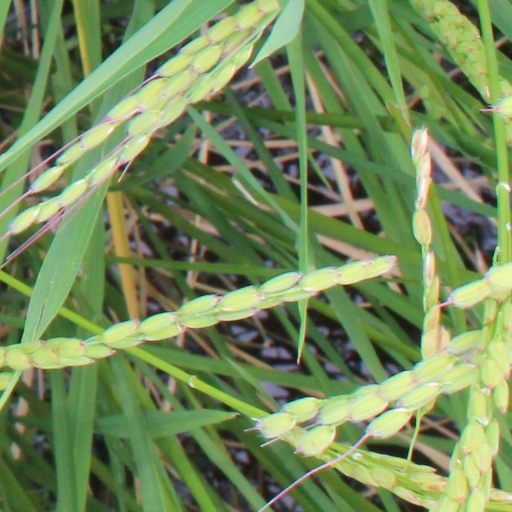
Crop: rice